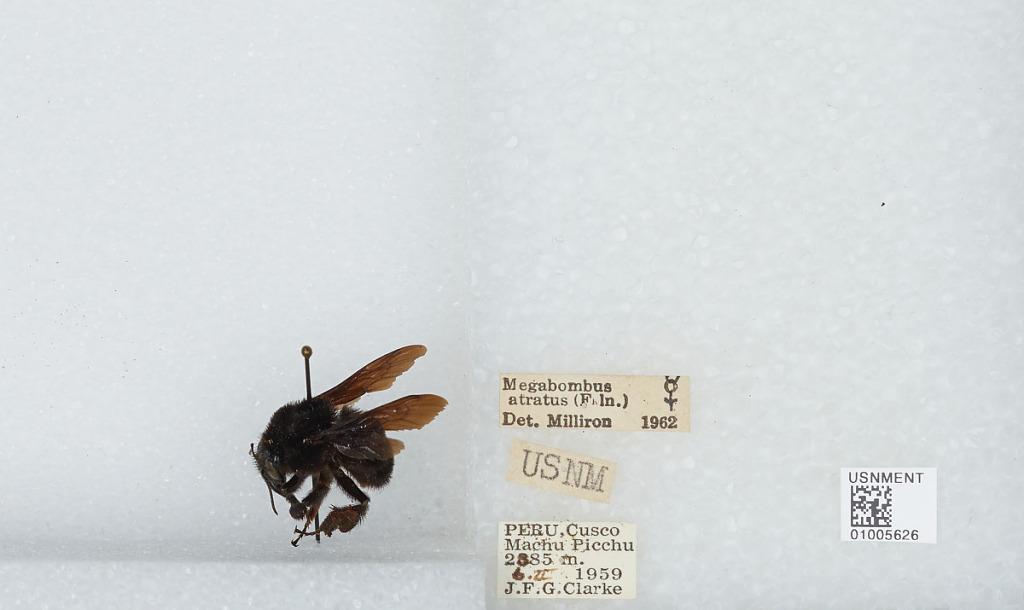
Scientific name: Bombus (Fervidobombus) atratus Franklin
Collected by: J. Clarke
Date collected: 1959-2-6
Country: Peru
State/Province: Cusco
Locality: Machu Picchu
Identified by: Milliron